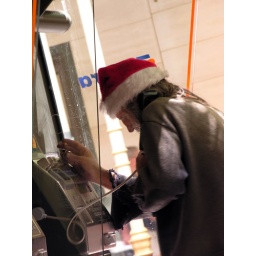
Street person in santa hat making call on public phone in Pitt St Mall in Sydney.